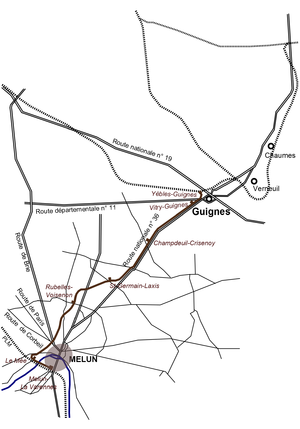
Tracé de la ligne de Melun à Guignes du projet de 1892.
Le tramway de Verneuil-l'Étang à Melun, aussi appelé tacot de Verneuil ou tramway de Verneuil, est une des lignes de chemin de fer secondaire de Seine-et-Marne, exploitée de 1901 à 1950 par la Société générale des chemins de fer économiques, dont elle constitue la première ligne dans le département. Elle reliait Melun à Verneuil-l'Étang. La longueur de la ligne était de 18,390 km accomplis en une heure sur une voie d'un mètre de large. Elle connaît une hausse de fréquentation jusqu'en 1914, la guerre désorganisant ensuite son trafic. Entre les deux guerres, l'autobus la concurrence pour le trafic de voyageurs. La ligne voit alors sa rentabilité décliner, et n'est à terme utilisée que par l'industrie sucrière, avant sa fermeture et son démantèlement.